Frank D. Layman Memorial

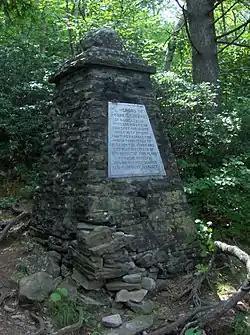
Frank D. Layman Memorial, July 2008

Frank D. Layman Memorial is a historic monument located at Hunter in Greene County, New York. It was erected in 1901 to commemorate Frank D. Layman, who died on the site of the memorial on August 10, 1900, while fighting a forest fire. It is pyramidal in shape, four sided, and rises upward from a base approximately seven feet in diameter to approximately 11 feet.